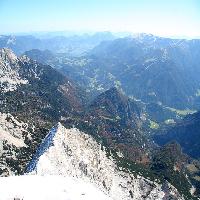
Weather: sun or clear